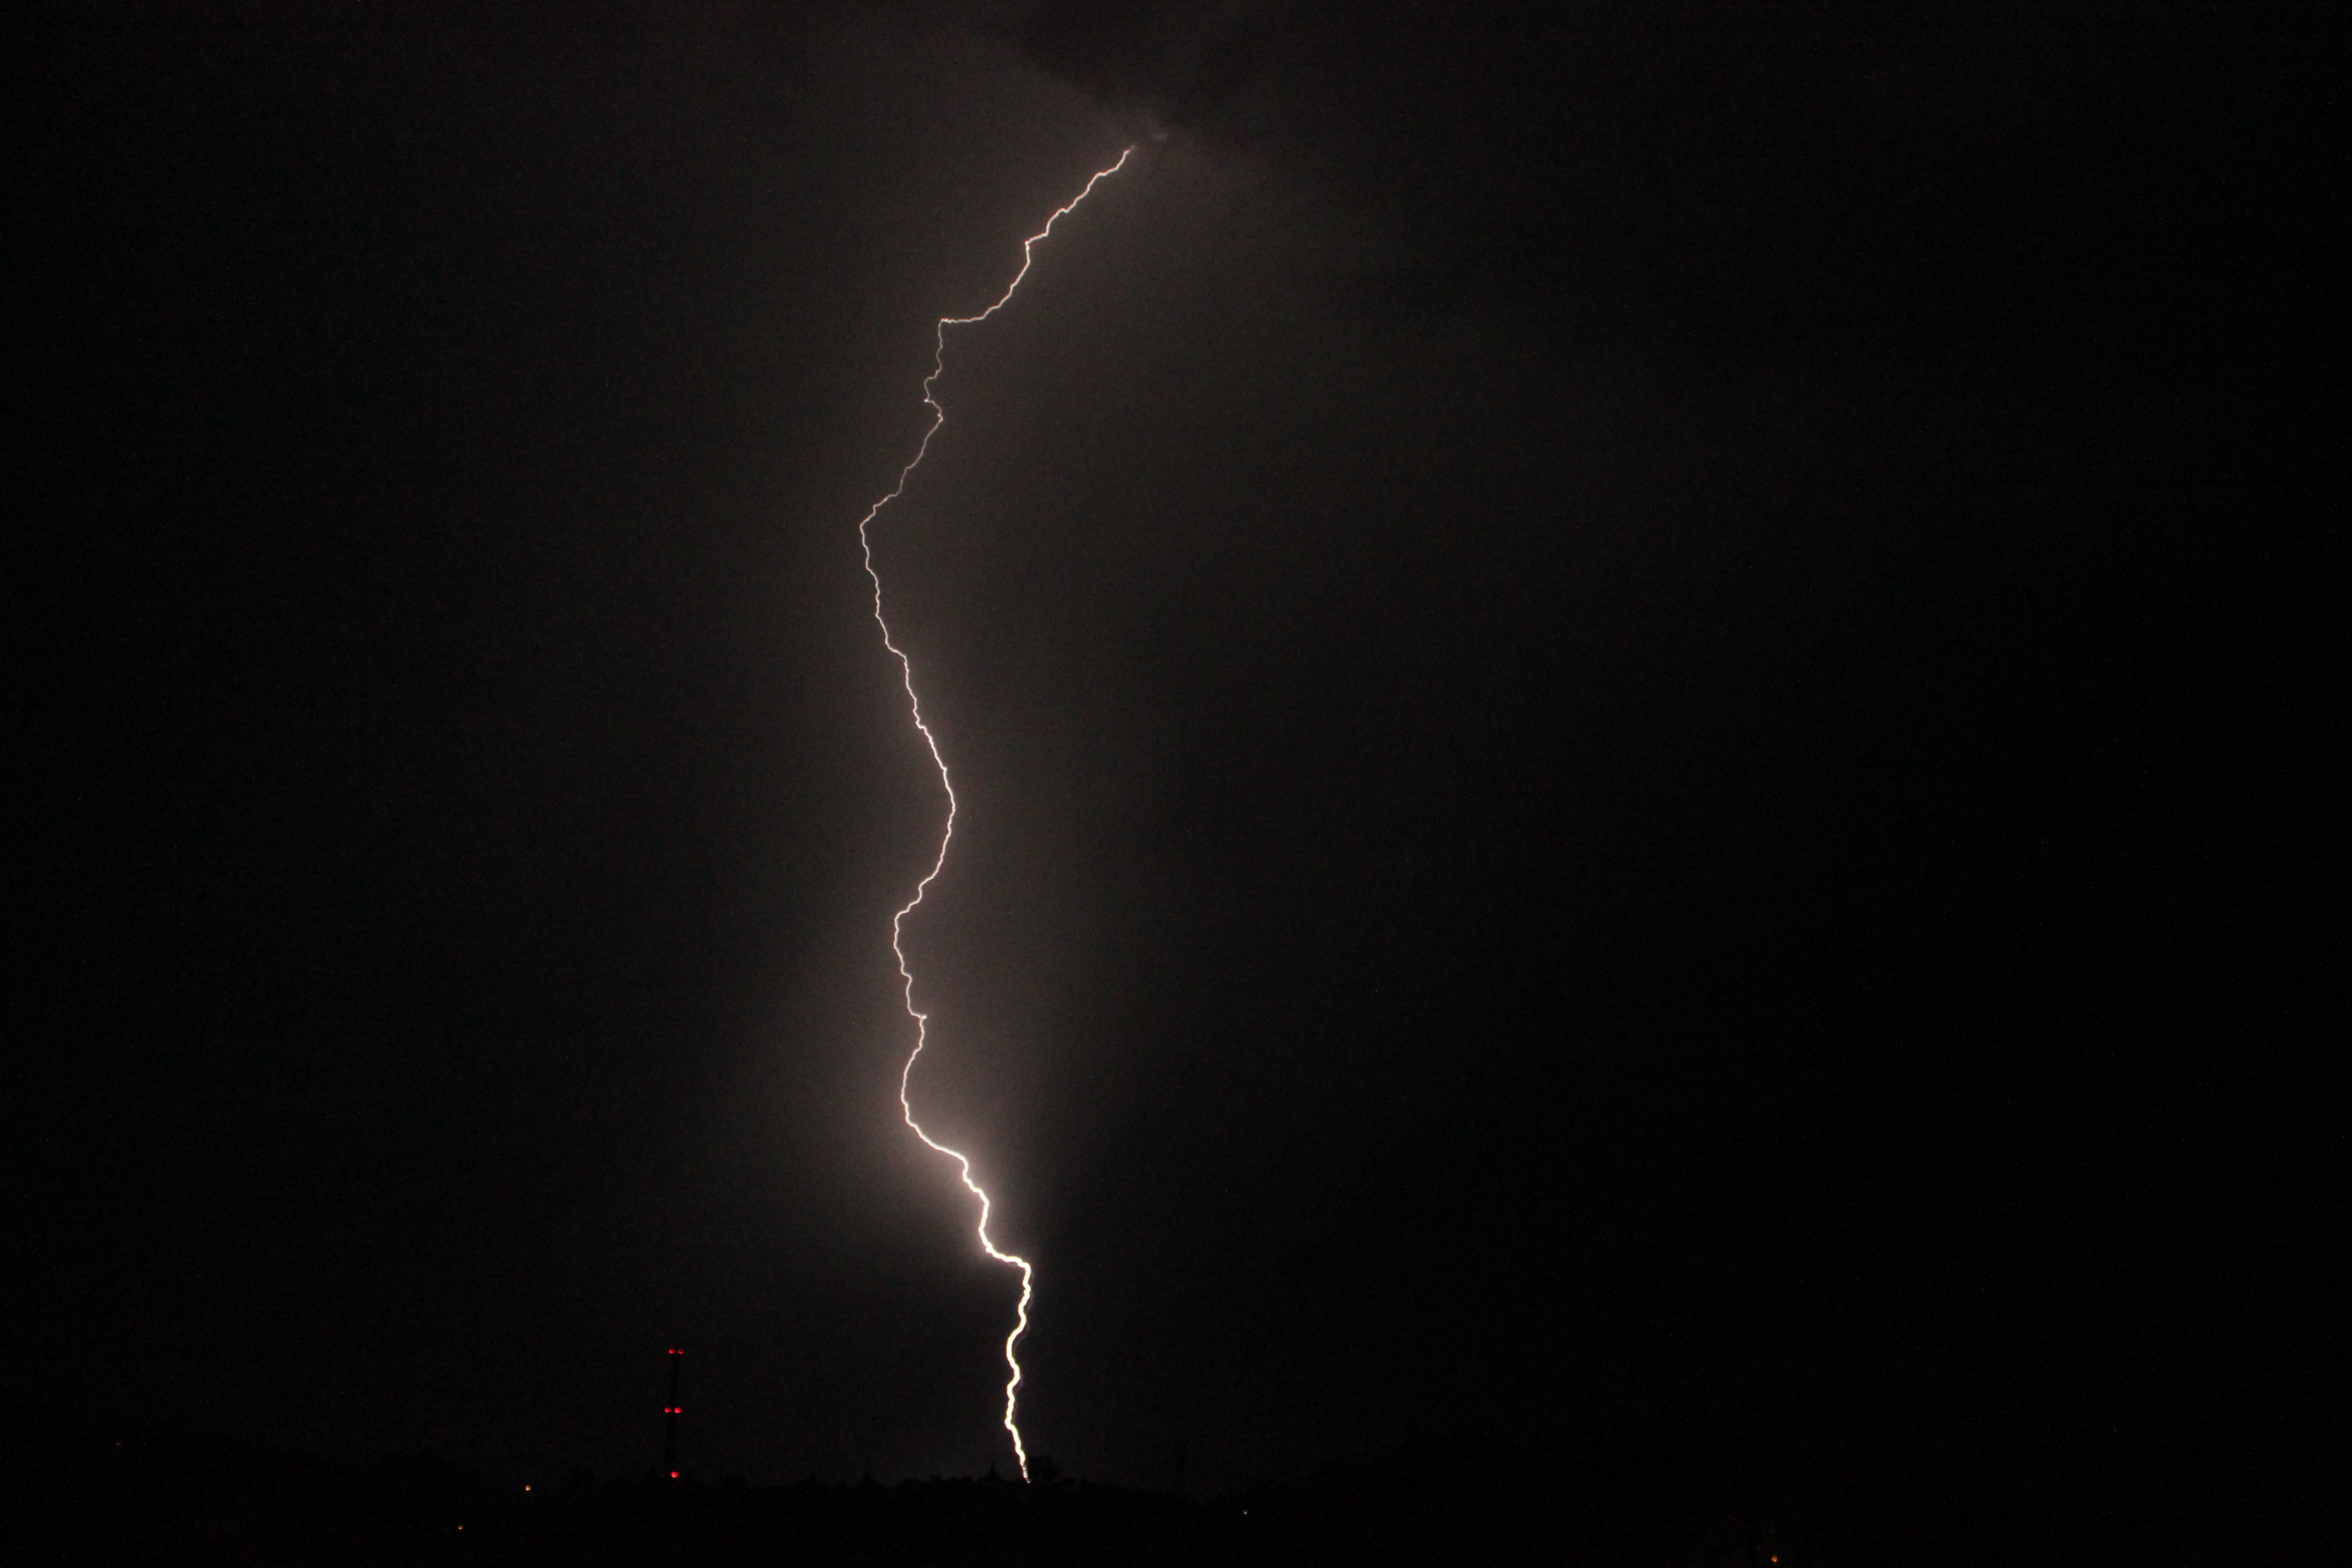
nature, cloud, black and white, sky, white, night, rain, view, dark, weather, storm, darkness, blue, lightning, thunder, cloud cover, clouds, aura, danger, thunderstorm, reflex, plasma, dark clouds, ground lightning, lightning safety